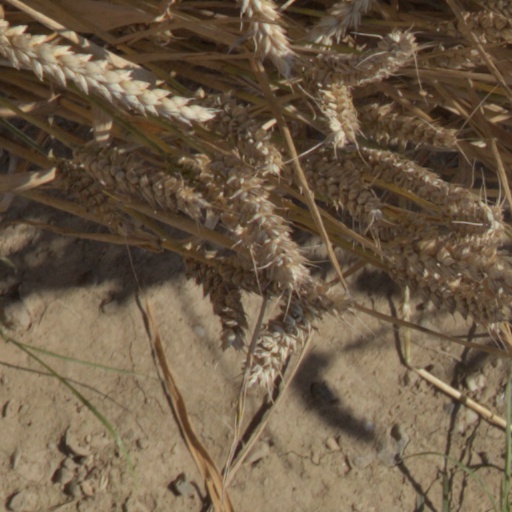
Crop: wheat